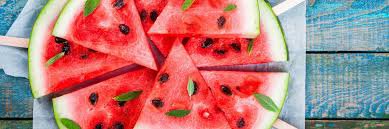
Label: Watermelon